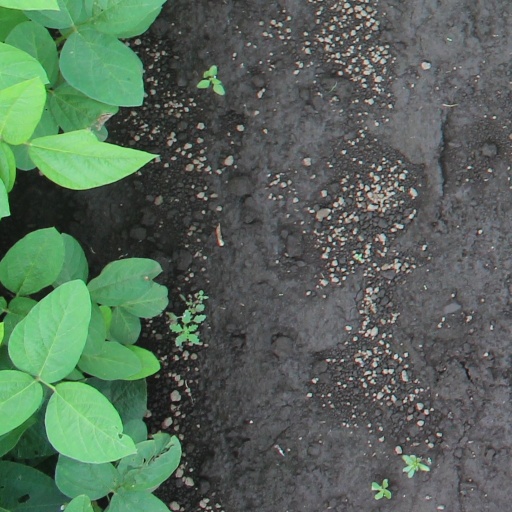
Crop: soybean